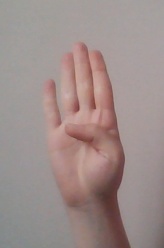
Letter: kaaf